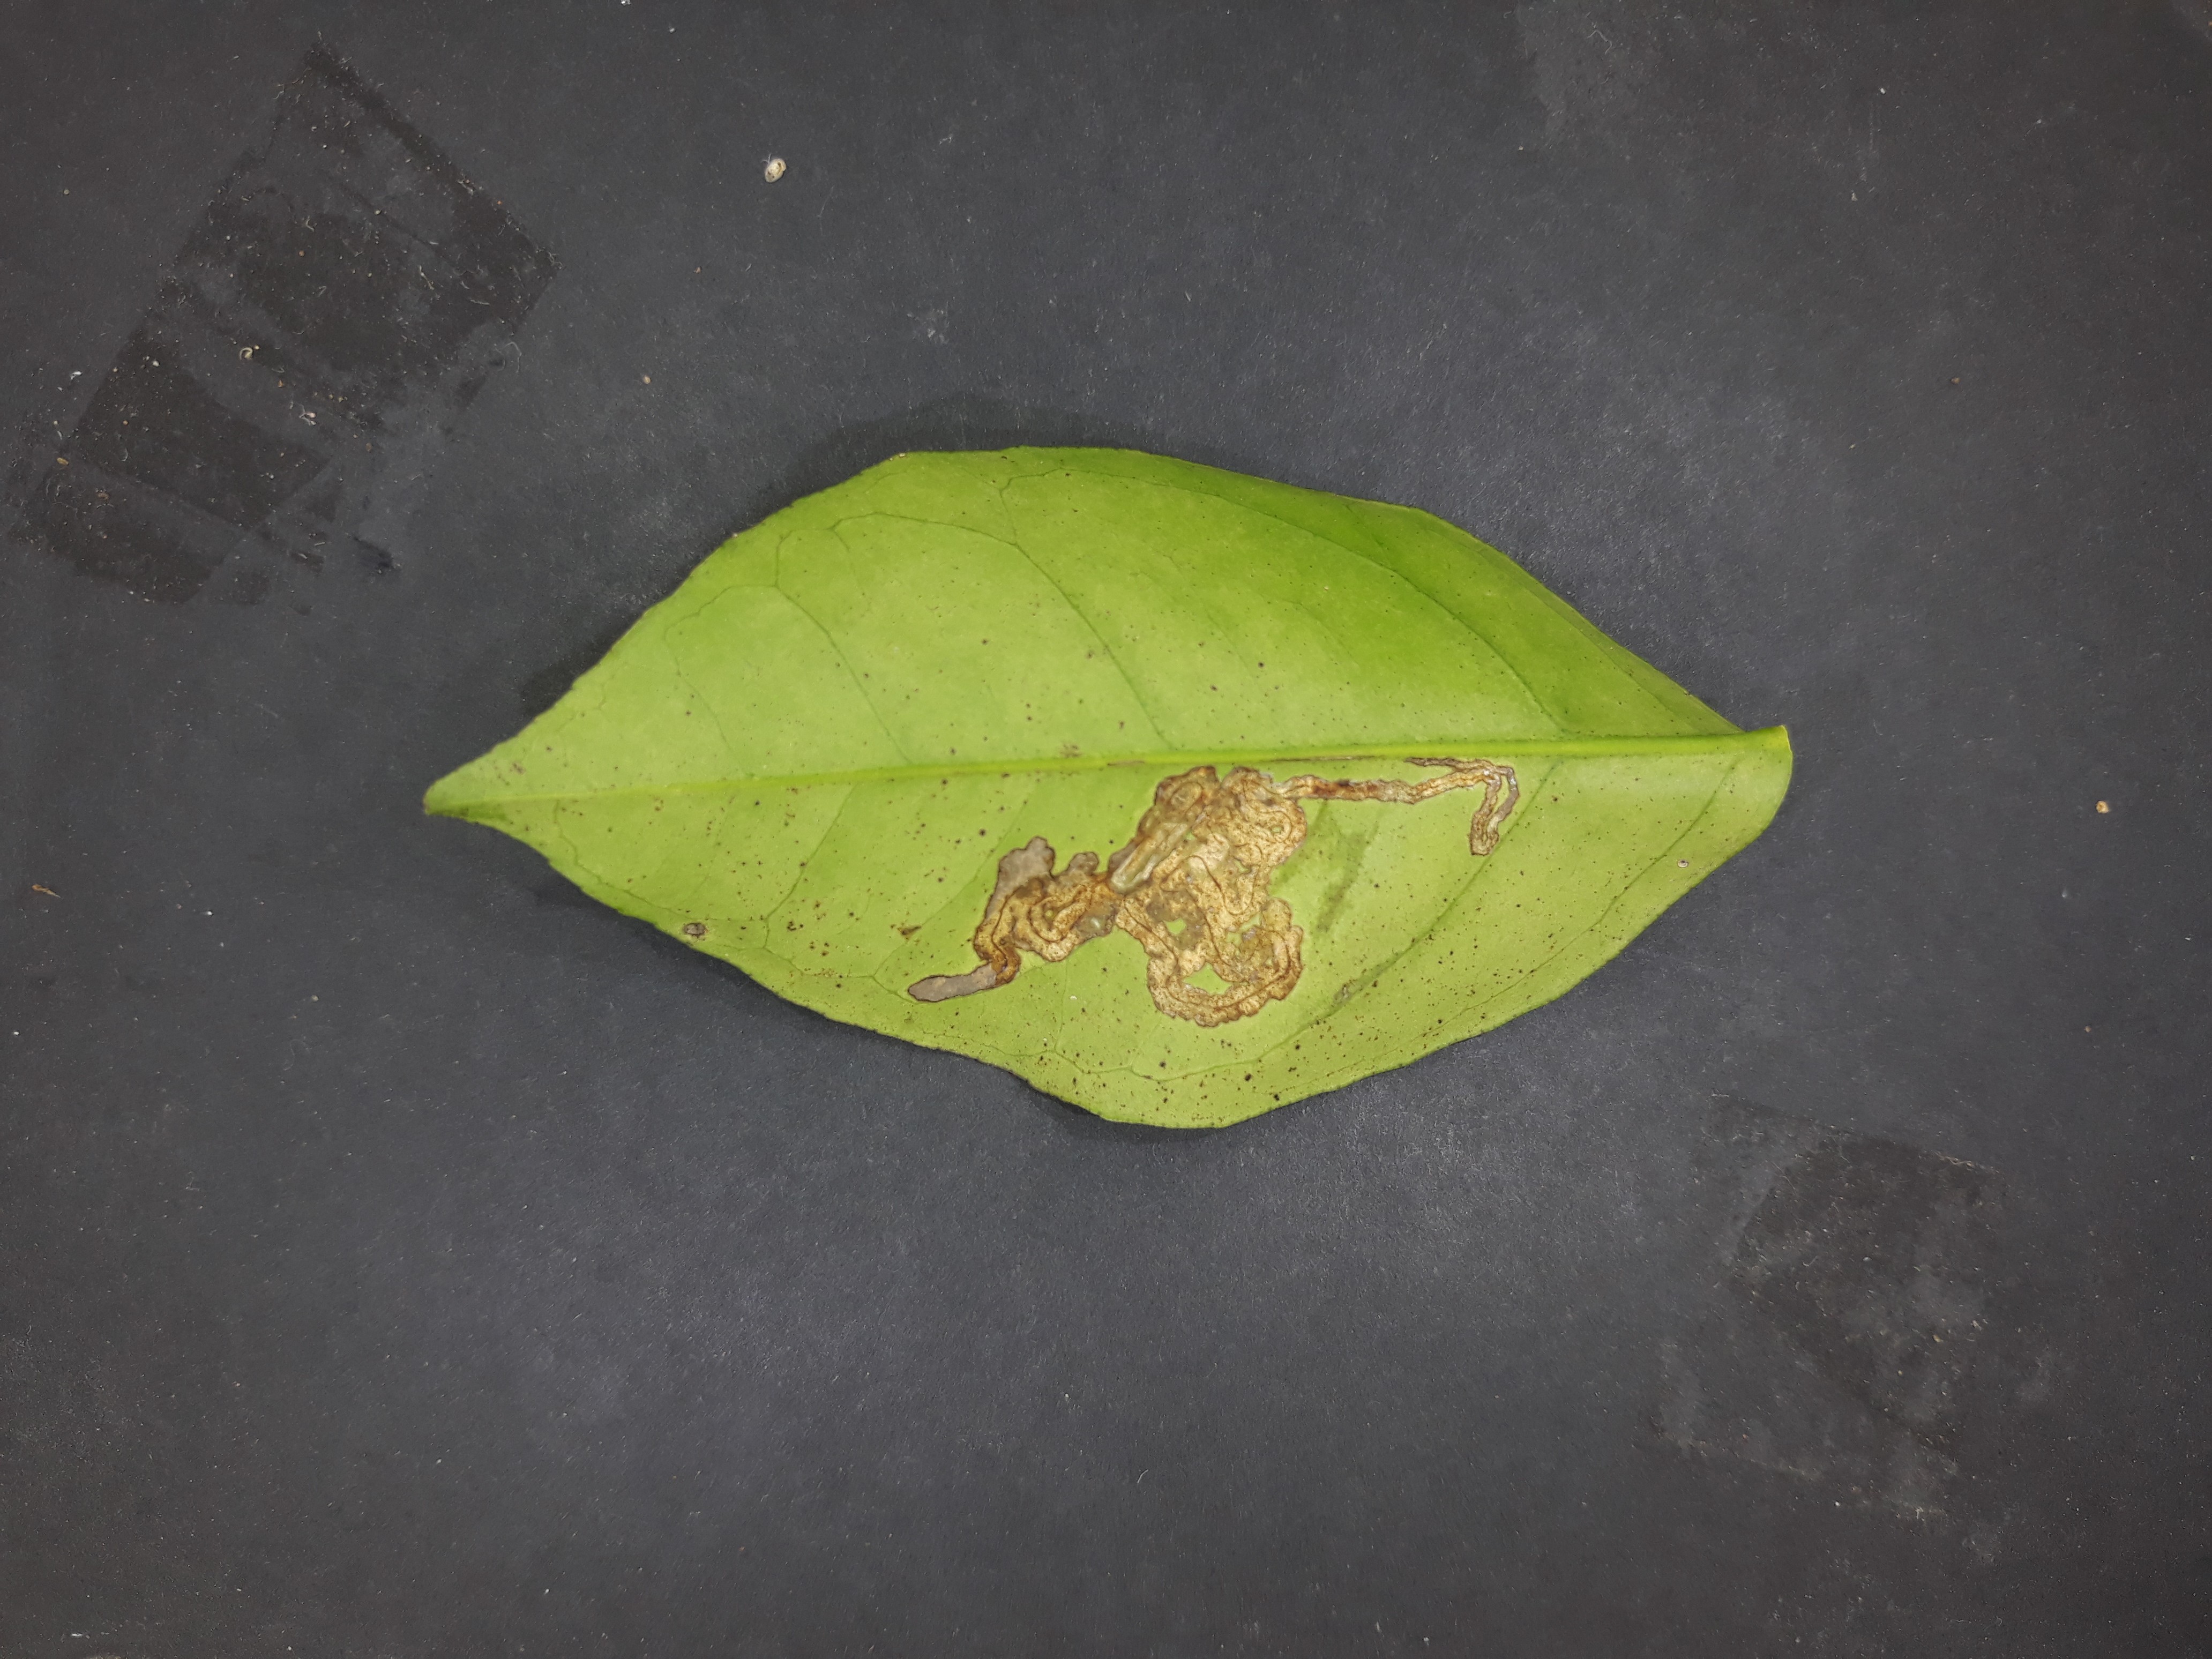
Label: Citrus_leafminer